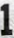
Number: 1